SARS-CoV-2 Alpha variant

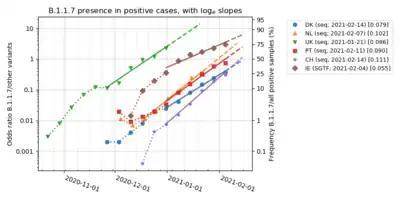
Test determined growth curves on a logarithmic scale, for development of the Alpha variant (lineage B.1.1.7) share among all coronavirus positive samples in Denmark, the Netherlands, the United Kingdom, Portugal, Switzerland, and Ireland. The slopes noted in brackets, are the relative exponential growth rate per day (e.g. 7.6% per day for Denmark).

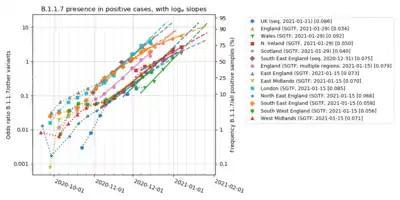
Test determined growth curves on a logarithmic scale, for development of the Alpha variant (lineage B.1.1.7) share among all coronavirus positive samples in the United Kingdom, countries in the UK, and regions of England. The slopes noted in brackets, are the relative exponential growth rate per day (e.g. 8.6% per day for the UK).

Cases of the Alpha variant (lineage B.1.1.7) were estimated to be under-reported by most countries as the most commonly used tests do not distinguish between this variant and other SARS-CoV-2 variants, and as many SARS-CoV-2 infections are not detected at all. RNA sequencing is required for detection of this variant, although RT-PCR test for specific variants can be used as a proxy test for Alpha — or as a supplementing first-screening test before conducting the whole-genome sequencing.